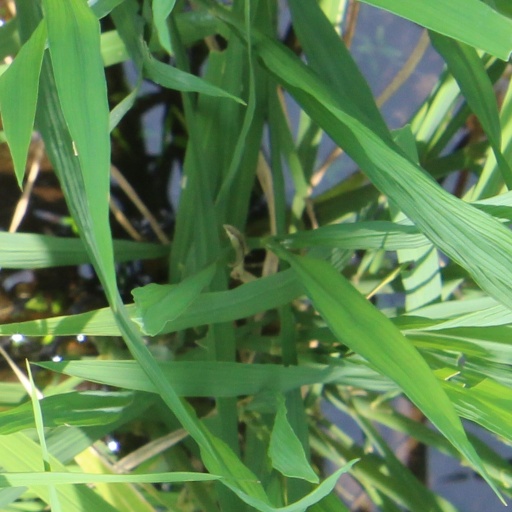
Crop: rice